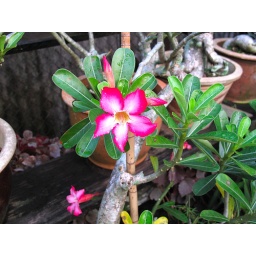
&amp;quot;Fook kui&amp;quot; plant and flower in cousin Roch Lou's backyard in Kuching (Sun 27-9-2009).